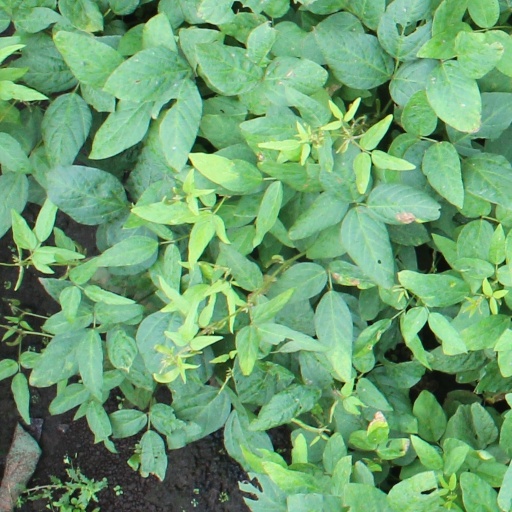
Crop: soybean